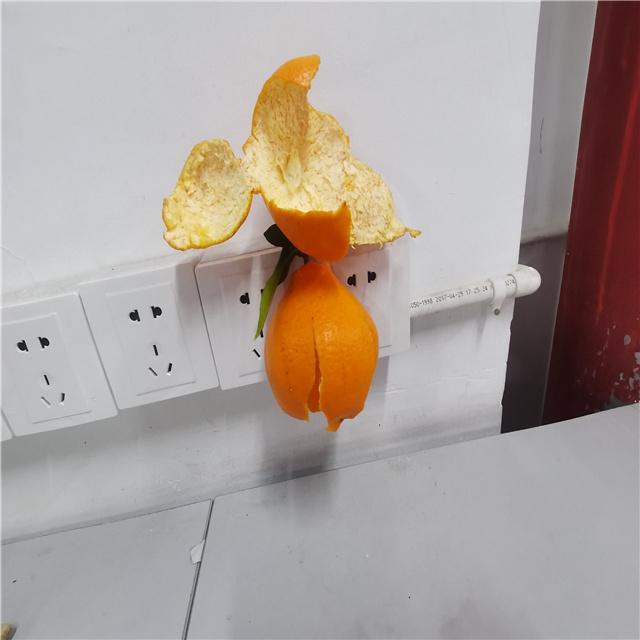
Label: peels